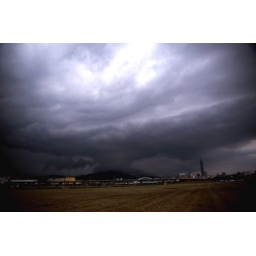
The cloud formed over elephant mountain which covered east Taipei and lead the Air show canceled.